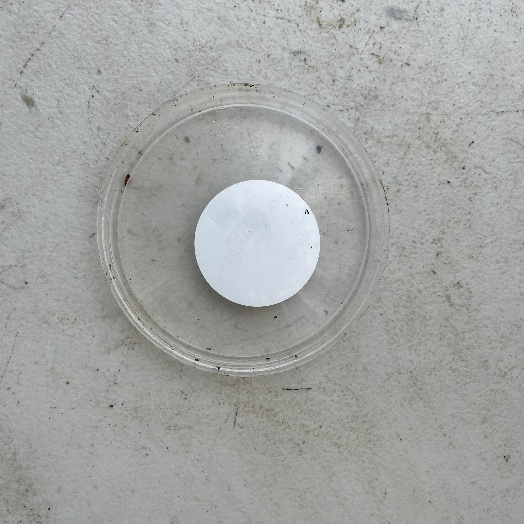
Label: Plastic